Naz Reid

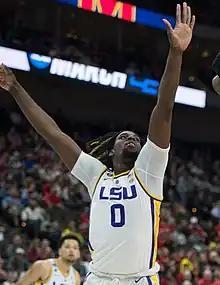
Reid with LSU in 2019

Nazreon Hilton Reid (born August 26, 1999) is an American professional basketball player for the Minnesota Timberwolves of the National Basketball Association (NBA). He played college basketball for the LSU Tigers. Reid won the NBA Sixth Man of the Year Award in 2024.